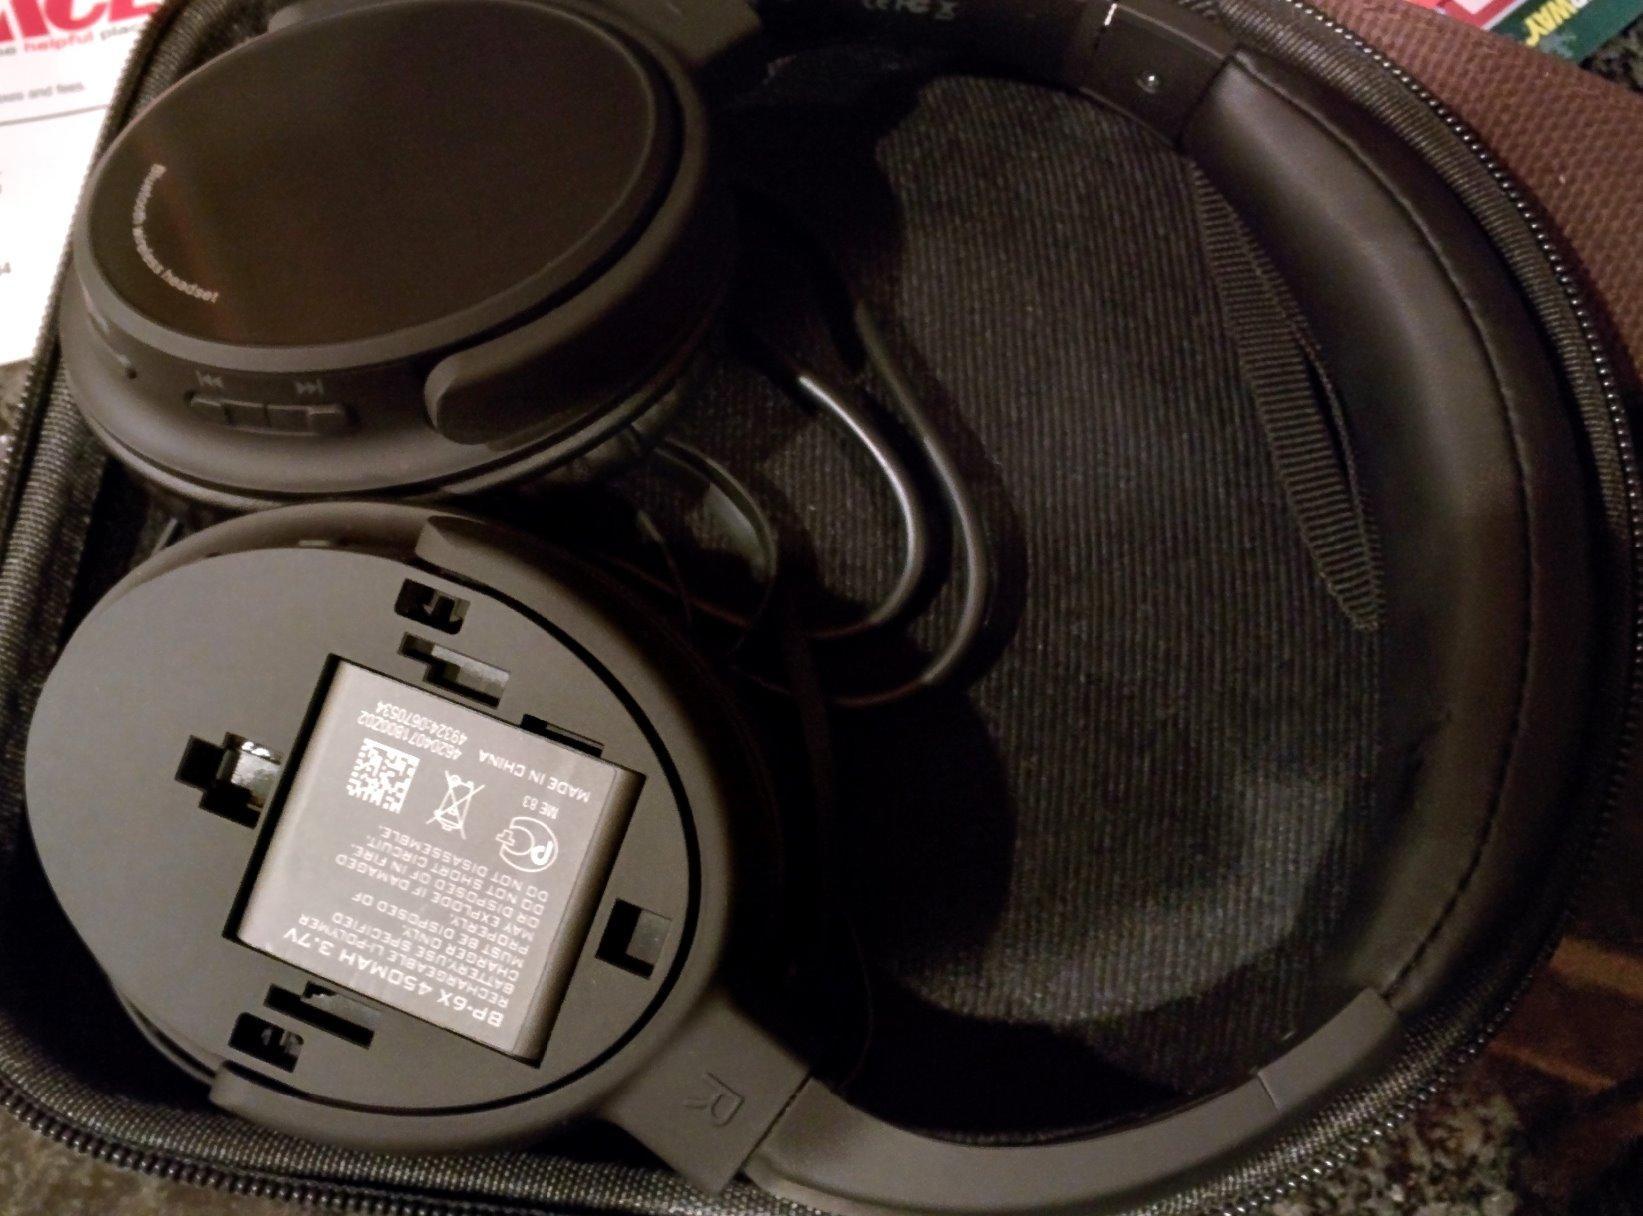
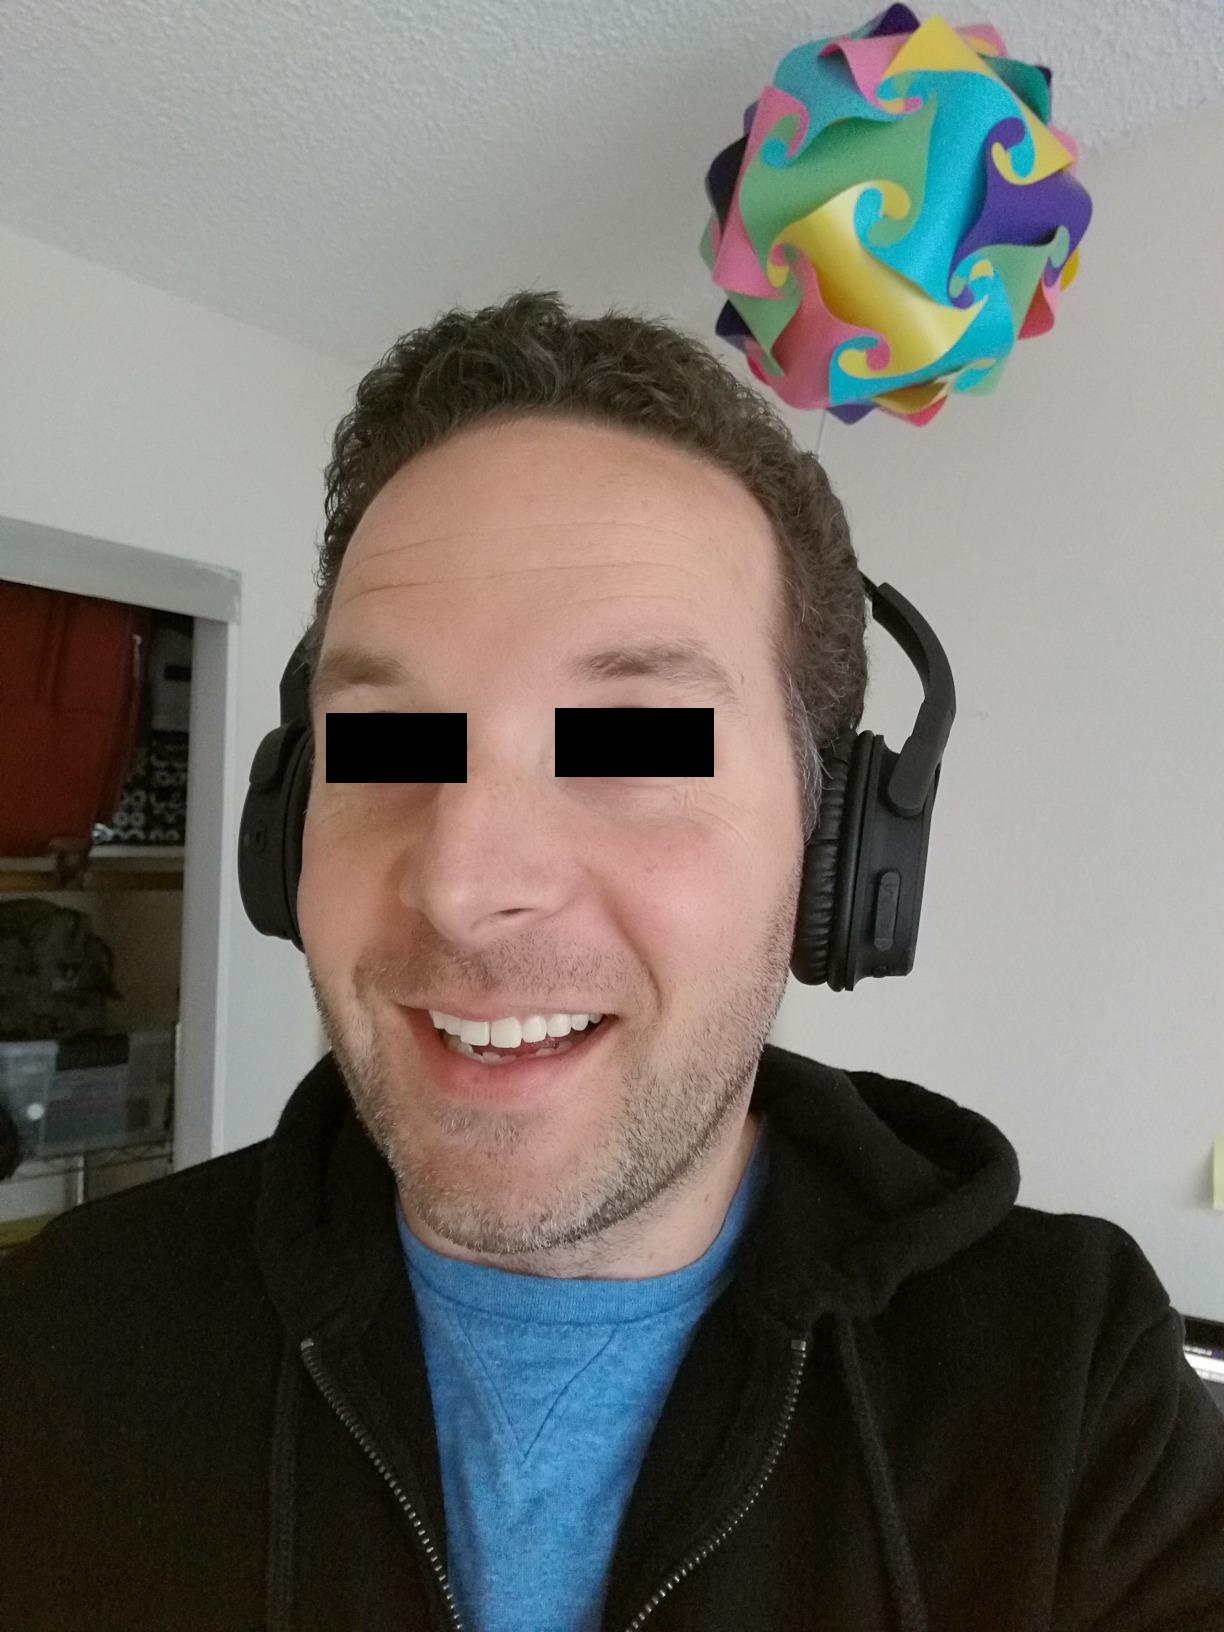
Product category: headphones
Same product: yes